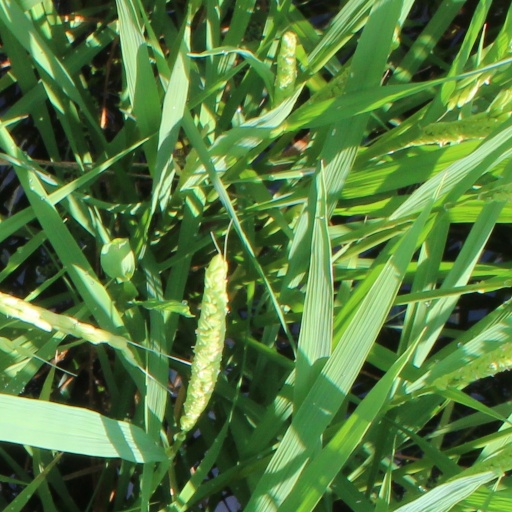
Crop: rice